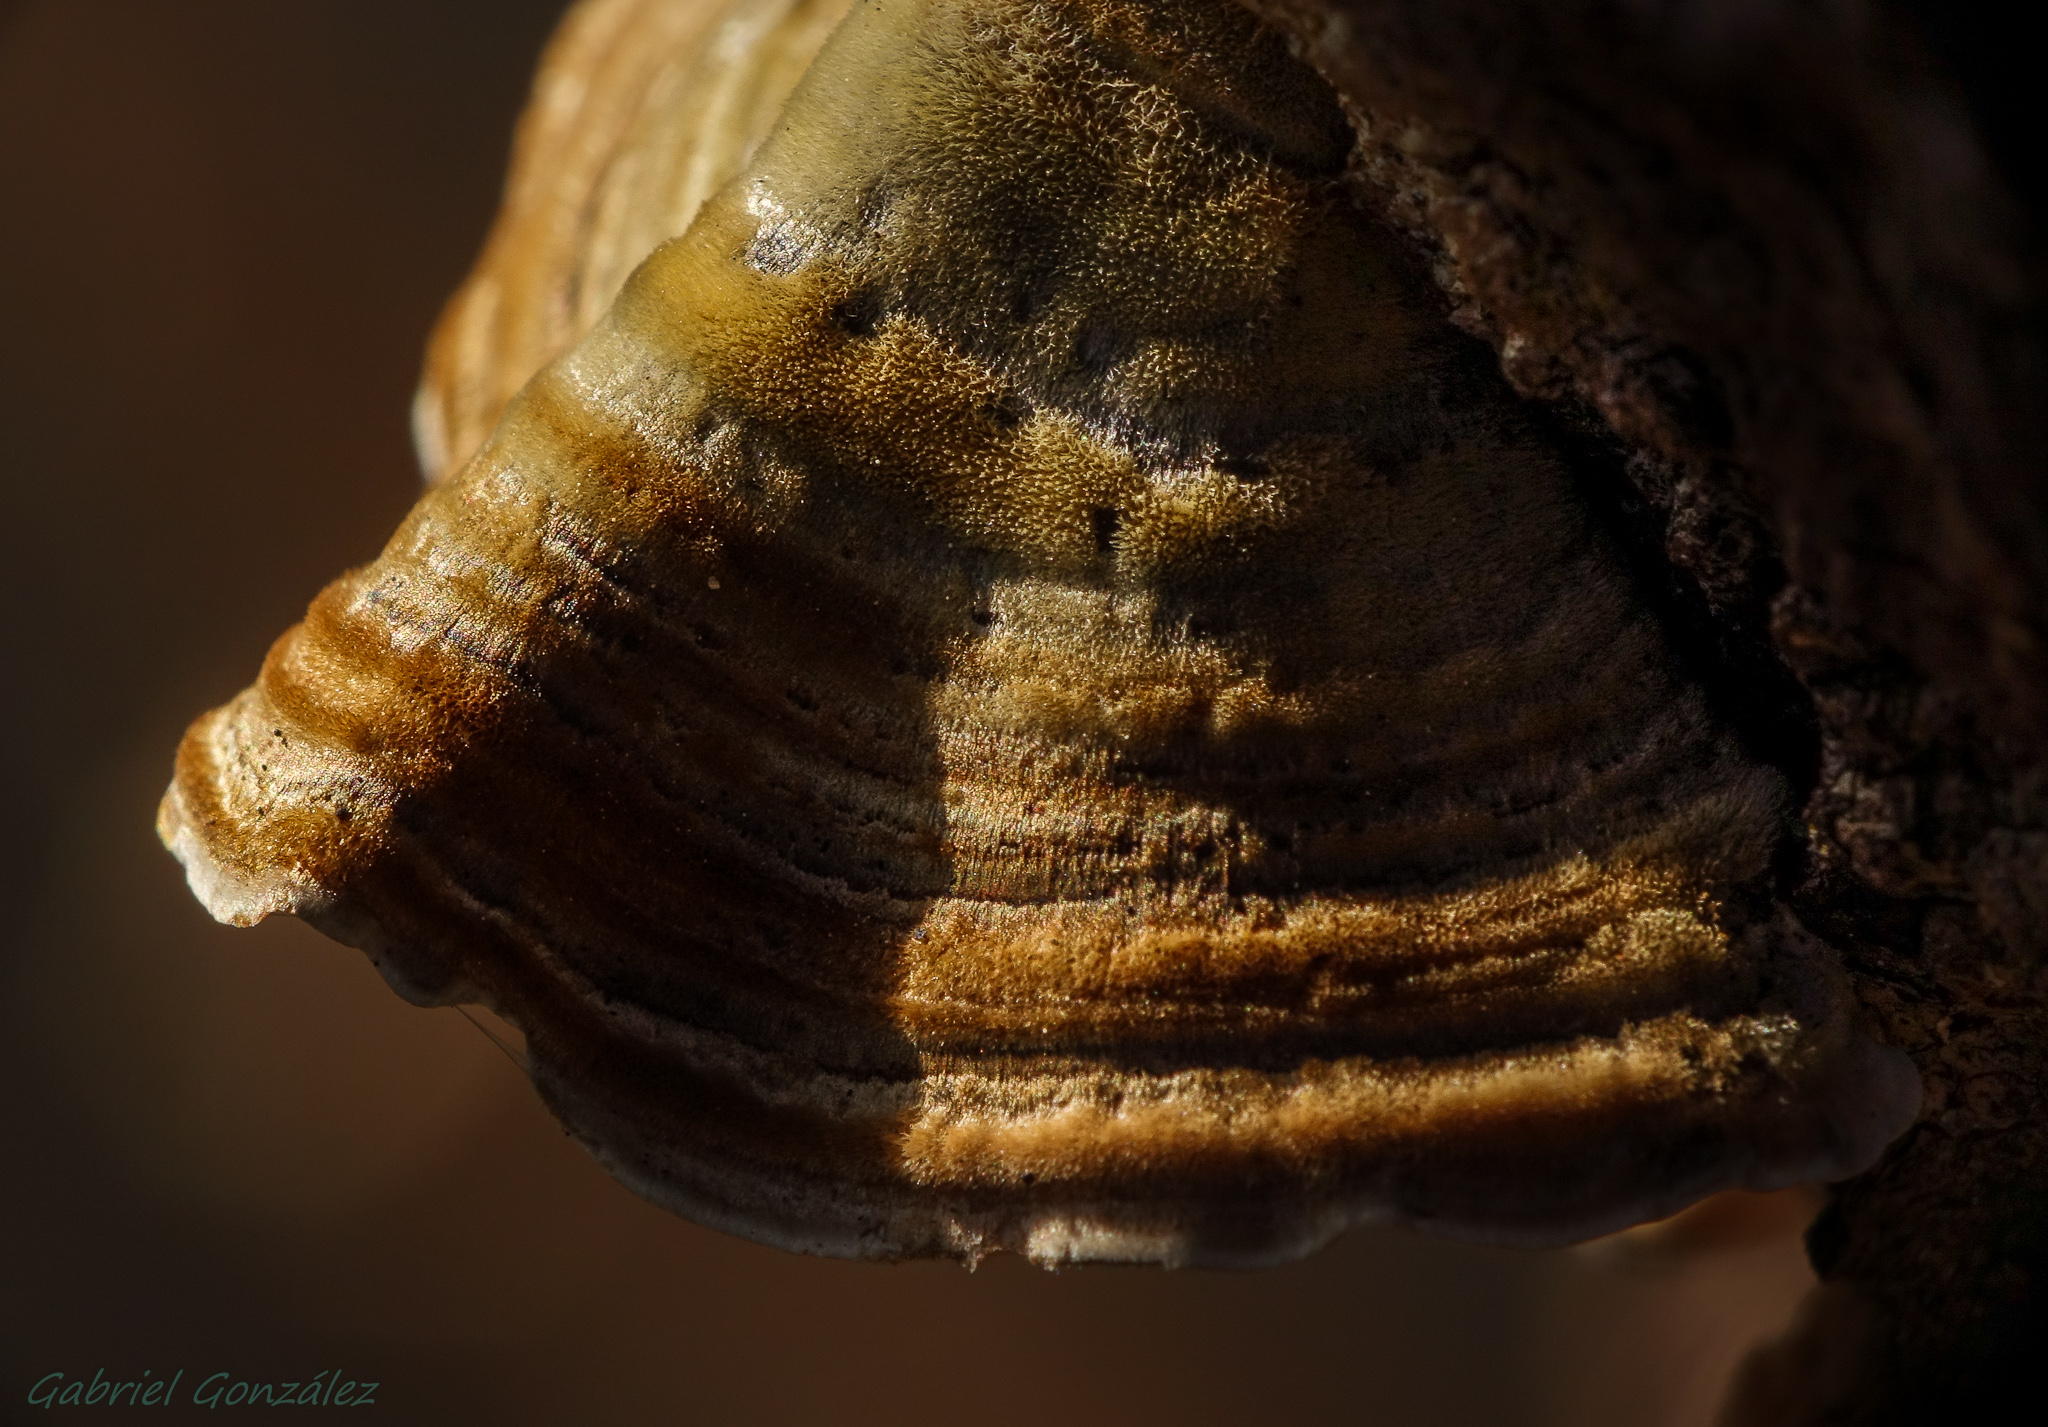
nature, wood, macro, invertebrate, close up, temple, mushrooms, naturaleza, setas, ggl1, gaby1, xovesphoto, sonyrx10, rx10, gphoto, xelodegalicia, macro photography, gabrielcoru a, ancient history